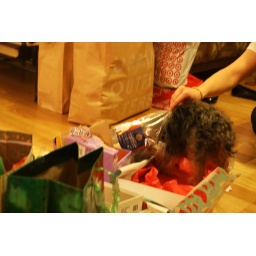
Pumpkin got his head stuck in the dog bone bag